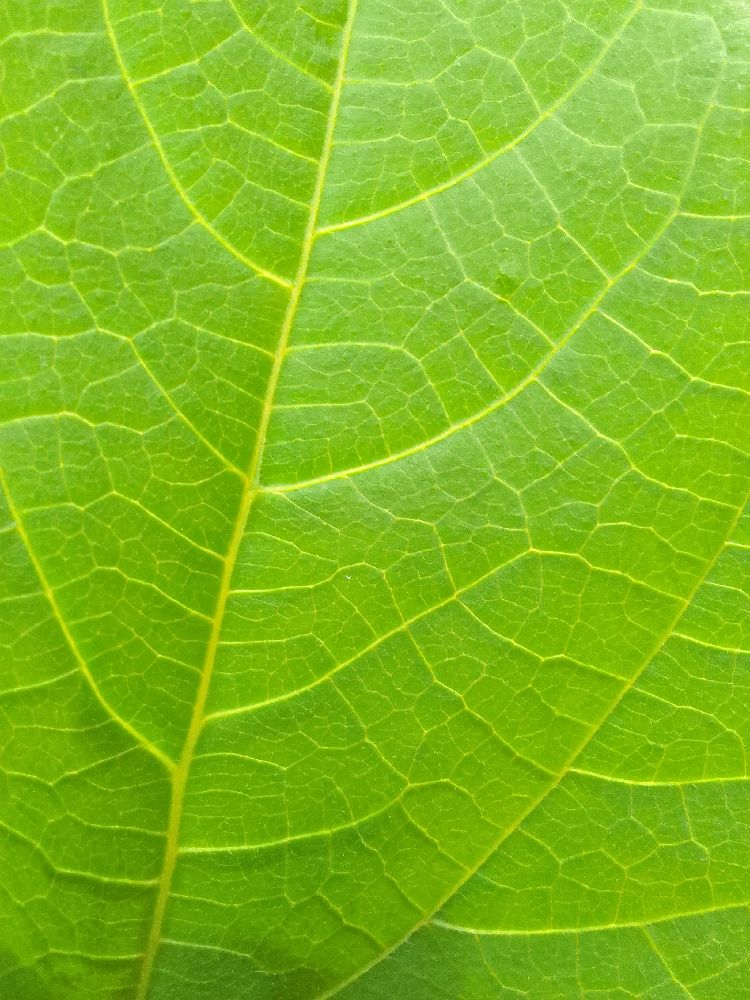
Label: healthy